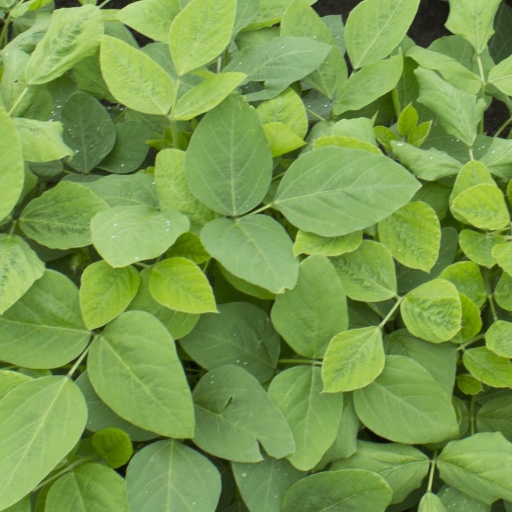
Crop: soybean